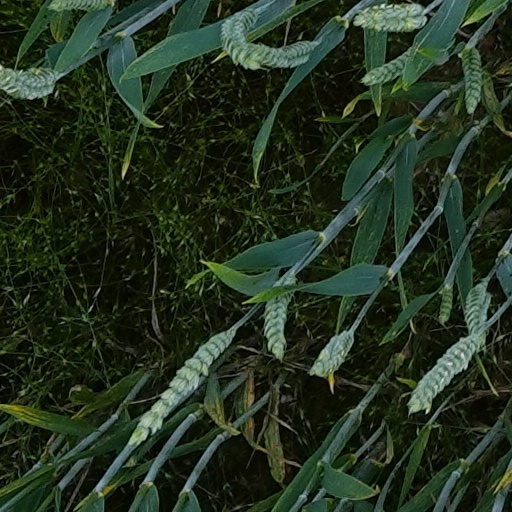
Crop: wheat